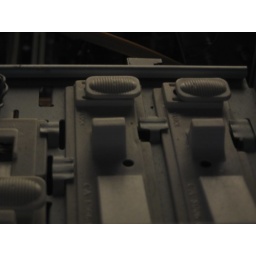
There's always at least one computer in our house that's being taken apart.